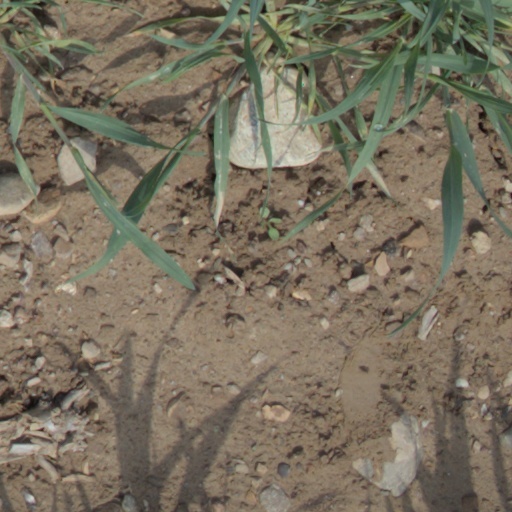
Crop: wheat